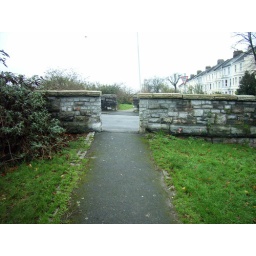
Wingfield Way main line road bridge over the old main line. Now a small park